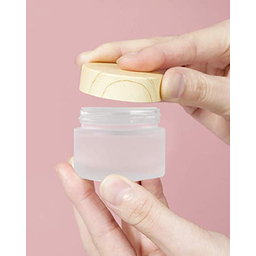
Label: glass